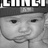
Emotion: neutral